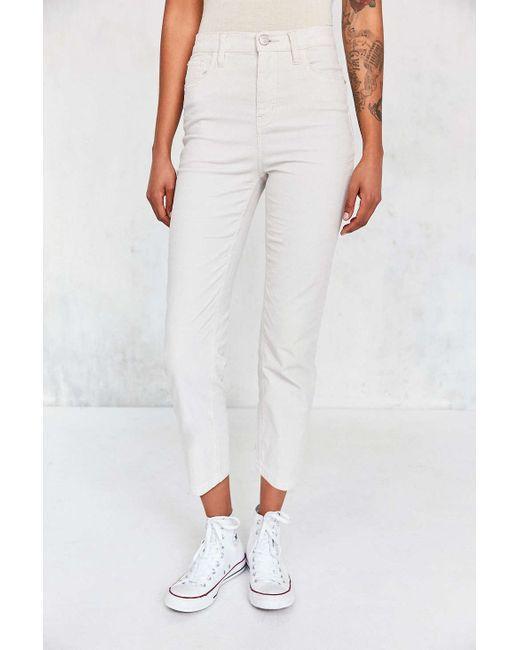
Weiße Denim-Damenhose mit hoher Taille